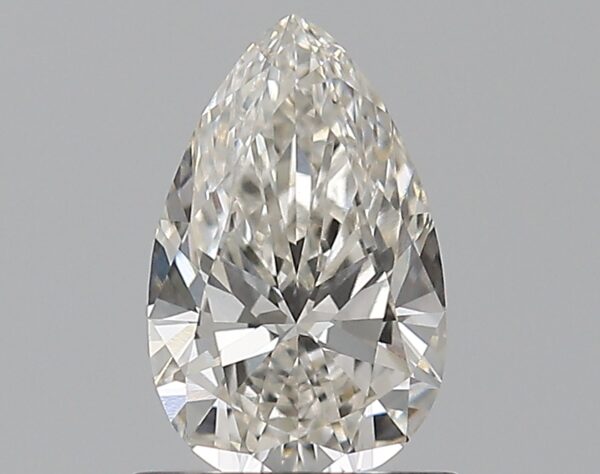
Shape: pear
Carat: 0.72
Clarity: VVS2
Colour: I
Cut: EX
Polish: EX
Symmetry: EX
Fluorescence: ST
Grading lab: GIA
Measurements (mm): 7.92 x 4.95 x 2.98